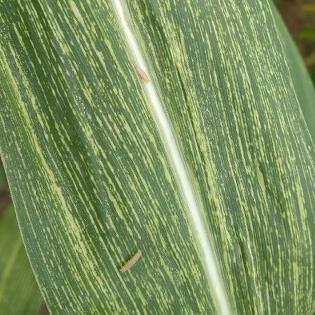
Crop: Maize
Condition: stripe-d